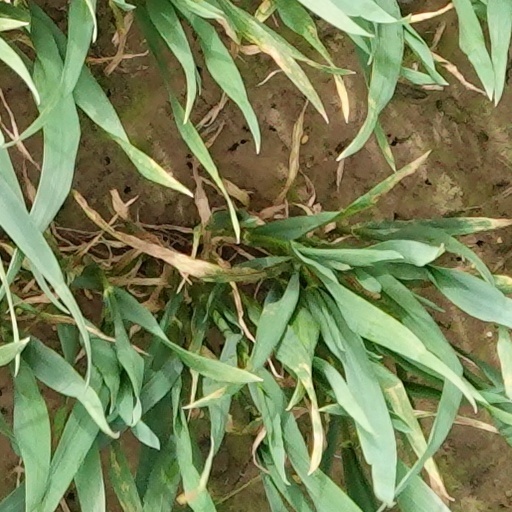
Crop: wheat